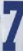
Number: 7